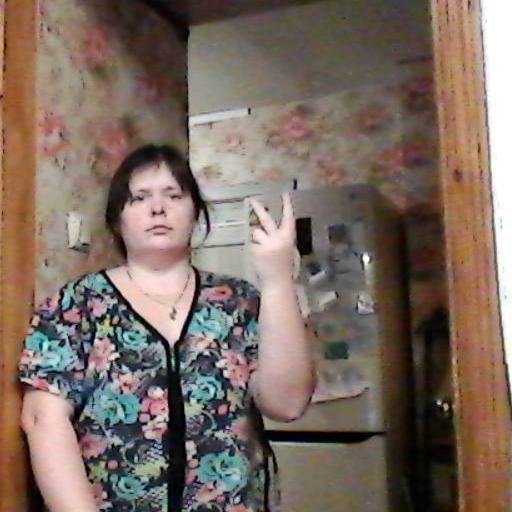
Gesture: peace_inverted